Andrey Borisenko

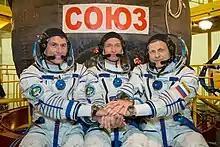
Borisenko (right), pictured with Soyuz MS-02 crew members Shane Kimbrough (left), and commander Sergey Ryzhikov (centre)

Borisenko and his two crew mates, Roscosmos cosmonaut Sergey Ryzhikov and NASA astronaut Shane Kimbrough rendezvoused and docked to the ISS on the 21st of October following a two-day rendezvous, and officially joined the Expedition 49 alongside Russian commander Anatoly Ivanishin and flight engineers Takuya Onishi of JAXA and Kathleen Rubins of NASA. Due to month long launch delay Soyuz MS-02 faced, the hand over period was short, Expedition 49 ended on 30 October 2016 when Ivanishin, Onishi and Rubins returned to Earth aboard Soyuz MS-01, leaving the MS-02 trio on board the ISS as Expedition 50 with Kimbrough taking command.